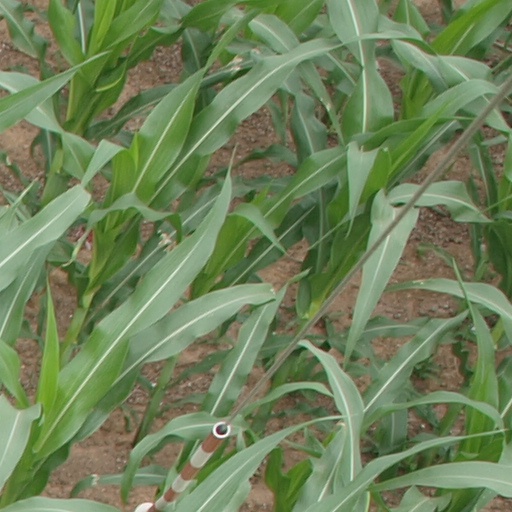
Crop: maize; corn